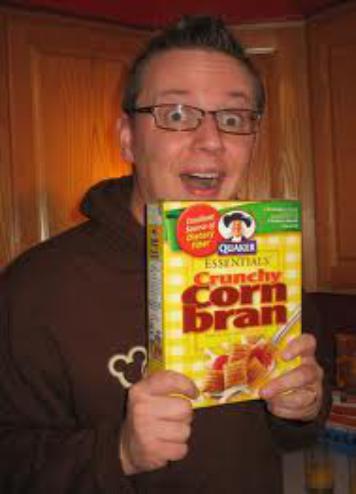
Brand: Crunchy Corn Bran
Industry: Food